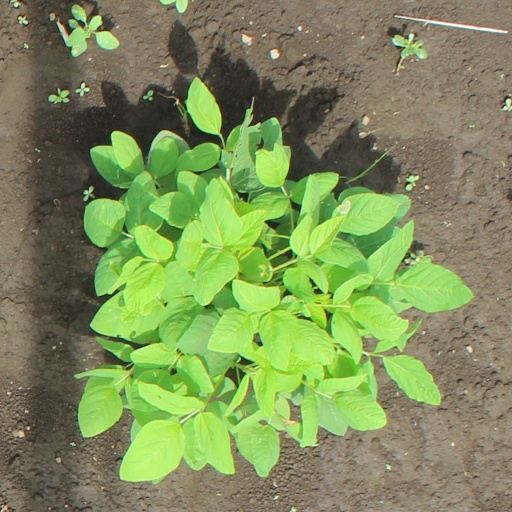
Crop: soybean